The Offspring

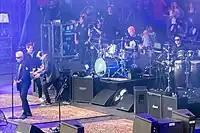
The Offspring in 2022

On April 9, 2008, Dexter announced that the album would be called "Rise and Fall, Rage and Grace" and would be released on June 17. The album's first single, "Hammerhead", went to radio on May 6. Additionally, the Offspring's website provided an MP3 download of the song to the general public on May 5. The second single from the album, "You're Gonna Go Far, Kid", had topped the Hot Modern Rock Tracks chart and stayed there for 11 weeks, a record for the band. It was also the Offspring's only RIAA Gold song, proving it to be one of the most successful singles the band had released in their over 20-year career.